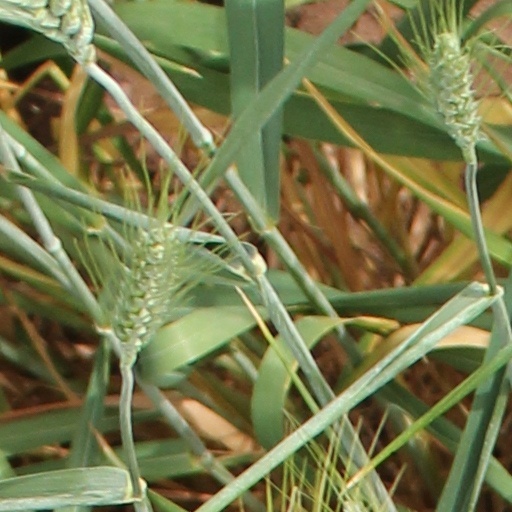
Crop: wheat